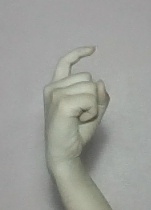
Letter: ra